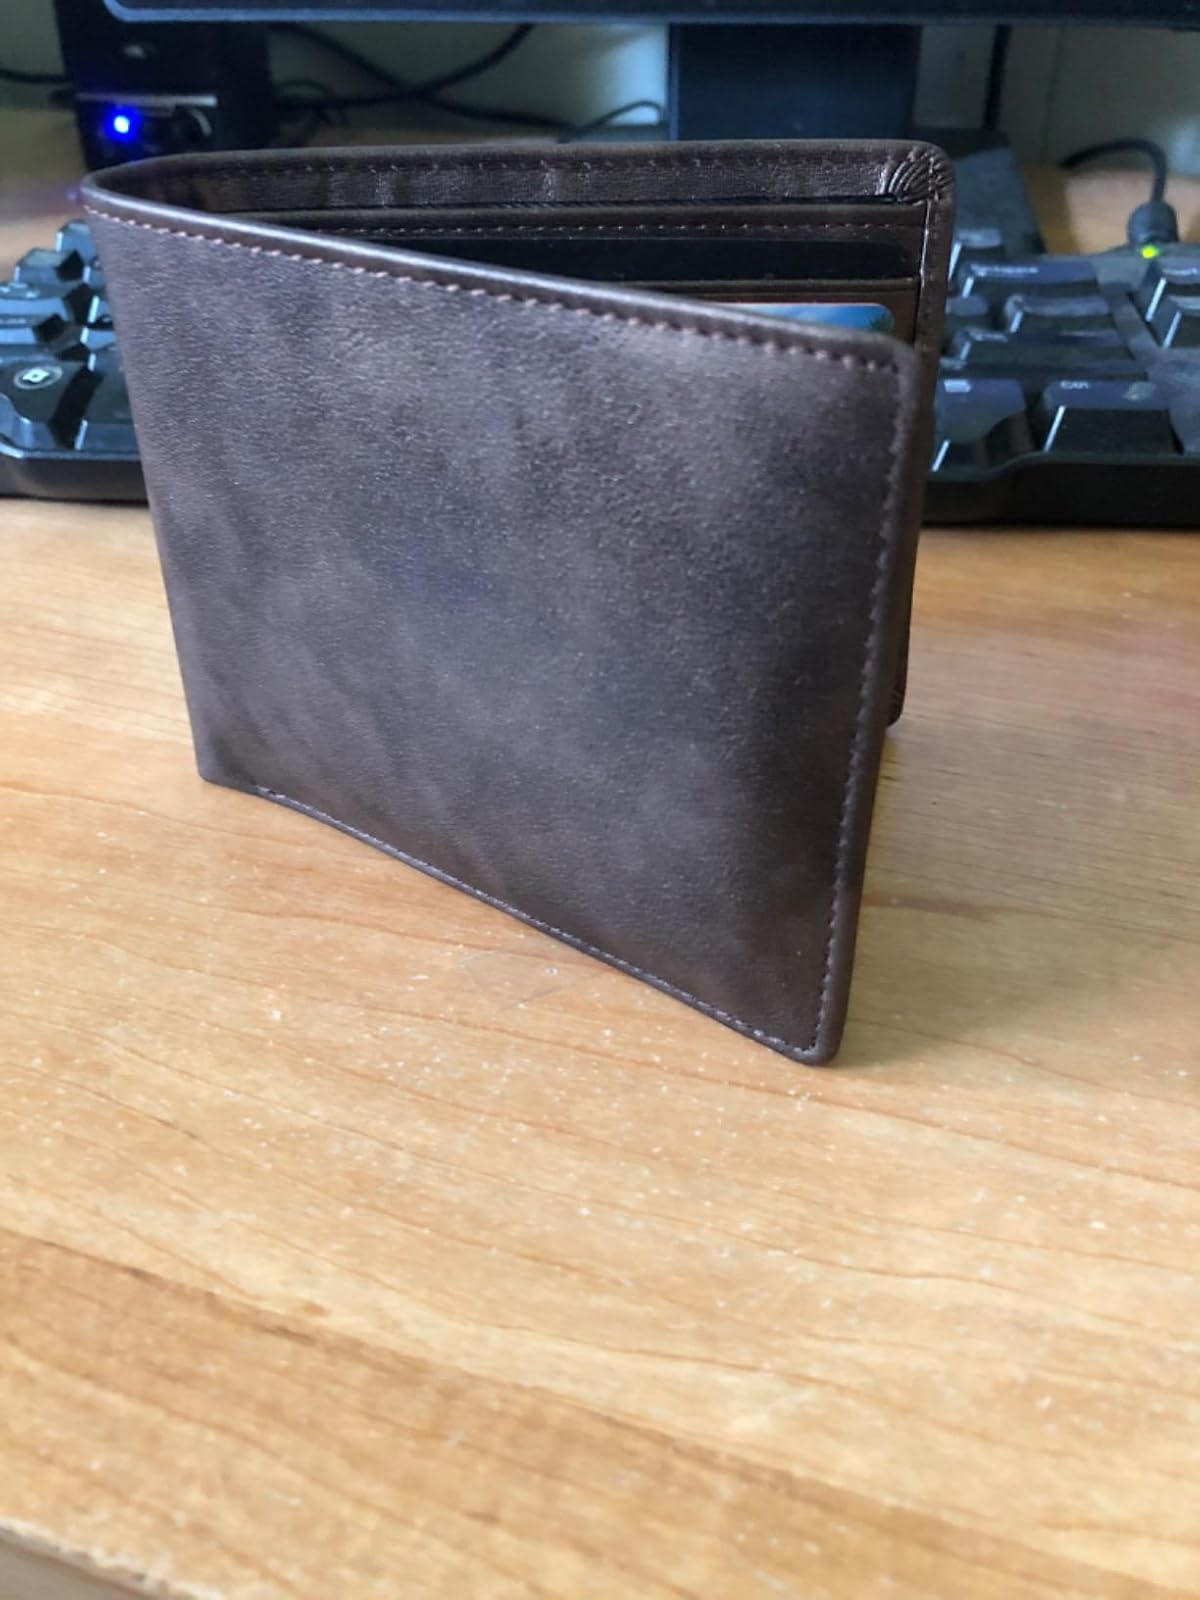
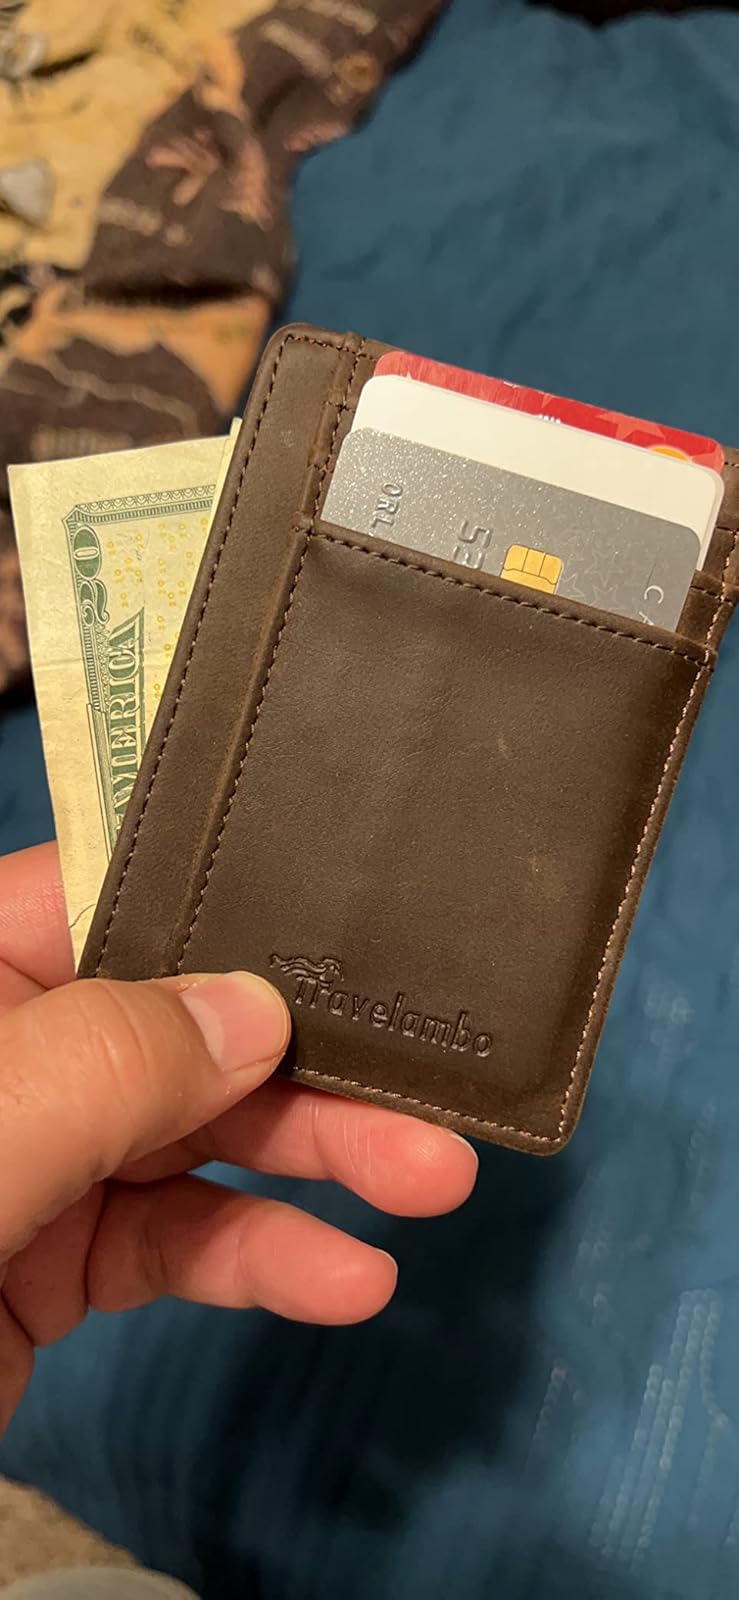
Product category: accessories_wallet
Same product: no